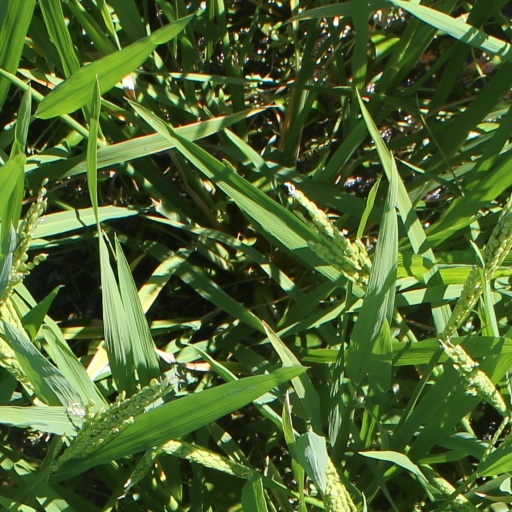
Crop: rice